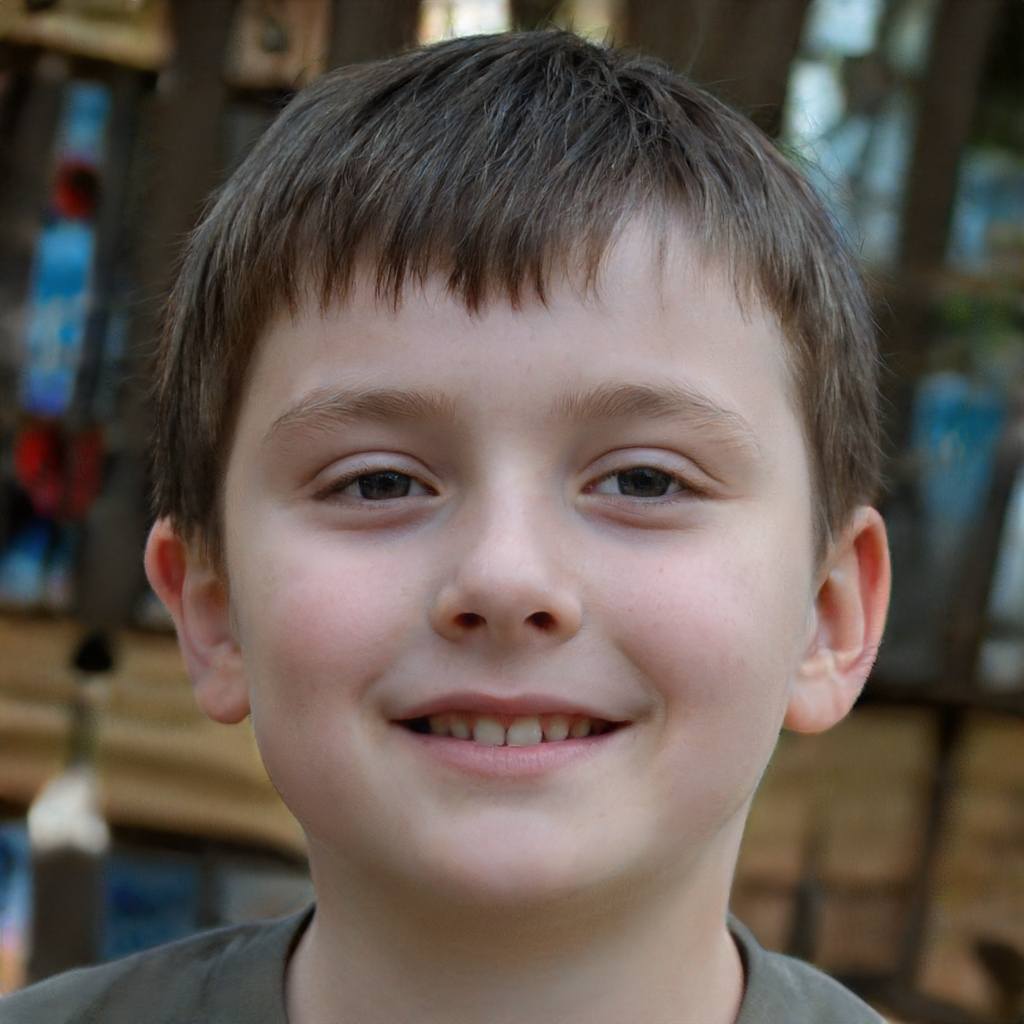
Gender: Male